Vauxhall 12-4

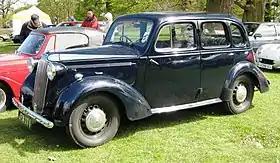
1939 Vauxhall 12-4 Type I

The Vauxhall 12-4 is an automobile which was produced by Vauxhall in the United Kingdom from 1939 to 1940 and in 1946.